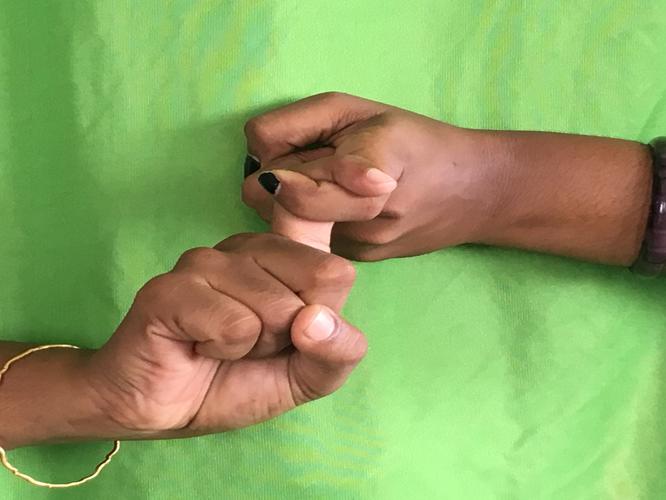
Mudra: Pasha
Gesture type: double_hand